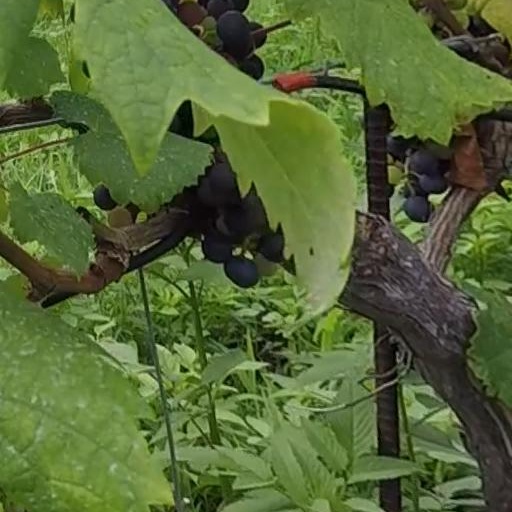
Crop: grape